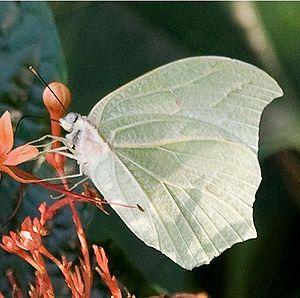
Le Citron voltigeant est un insecte lépidoptère de la famille des Pieridae de la sous-famille des Coliadinae et du genre Anteos.
Les Coliadinae sont une sous-famille de lépidoptères de la famille des Pieridae. Elle regroupe environ 300 espèces.